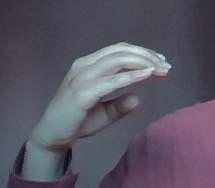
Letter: jeem